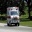
Label: ambulance